London

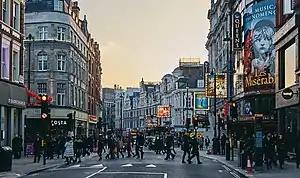
The West End theatre district in 2016

Forty percent of Greater London is covered by the London post town, in which 'London' forms part of postal addresses. The London telephone area code (020) covers a larger area, similar in size to Greater London, although some outer districts are excluded and some just outside included. The Greater London boundary has been aligned to the M25 motorway in places.